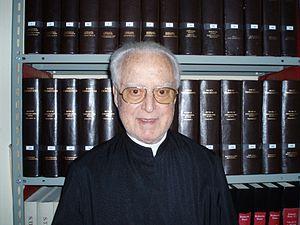
Roberto Busa, né le 28 novembre 1913 à Vicence et décédé le 9 août 2011 à Gallarate, près de Milan, est un prêtre jésuite italien, théologien thomiste, qui fut un pionnier dans l'utilisation de l'ordinateur pour l'analyse linguistique et littéraire, préfigurant les développements de la linguistique informatique et de la philologie computationnelle. Il est l'auteur de l'Index thomisticus, une lemmatisation complète des œuvres de Thomas d'Aquin. Selon Michaël E. Sinatra et Marcello Vitali-Rosati dans leur ouvrage, Pratiques de l'édition numériques, : « Les experts s'accordent à faire remonter aux travaux du père Roberto Busa l'origine de l'approche des humanités numériques. »